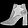
Label: Ankle boot